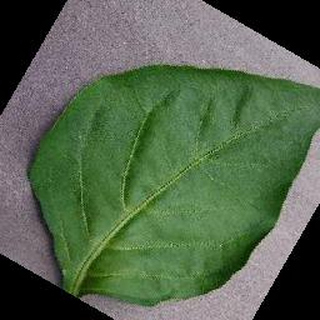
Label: healthy_bell_pepper